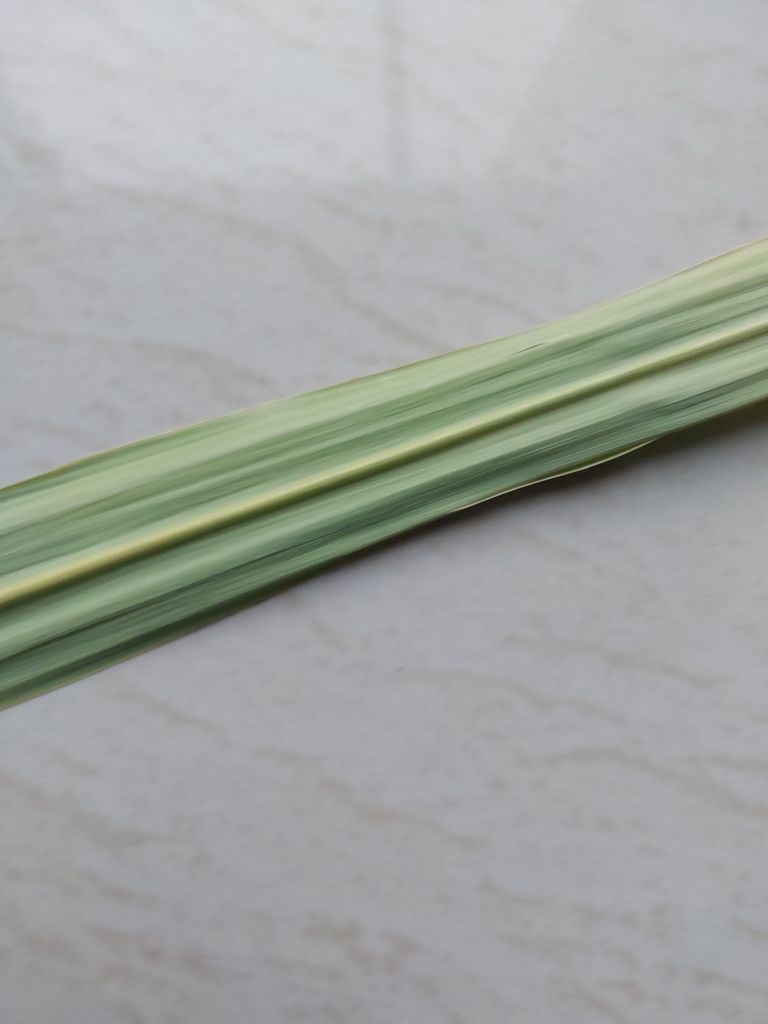
Label: Yellow Leaf